Luke Hancock

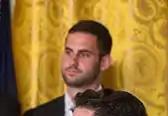
Hancock at the White House in 2013.

Patrick Lucas Hancock (born January 30, 1990) is an American former basketball player. He played college basketball for the University of Louisville after transferring from George Mason University. While at Louisville, he won the 2013 NCAA championship and was named the Final Four Most Outstanding Player, becoming the first substitute to ever win the award (later vacated due to the 2015 University of Louisville basketball sex scandal, but then restored after Hancock settled a lawsuit with the NCAA).